Jan Skarbek Square

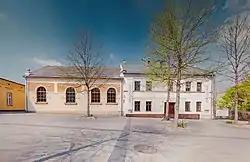
The Oświęcim Synagogue and Kornreich and Dattner House

In the years 1928–1930, the building of the Chevra Lomdei Mishnayot Synagogue was built. It is the only surviving synagogue in Oświęcim. The synagogue functioned until the German army entered Oświęcim in 1939. During World War II, the occupiers devastated the interior of the synagogue and utilized it as an ammunition warehouse. After the Soviet troops had entered Oświęcim, the synagogue was returned to its original function and served the small Jewish community. By 1955, almost all Jews had left the town. In 1977, the synagogue building was taken over by the Polish State Treasury. In 1998, it was returned to the Jewish Community in Bielsko-Biała and then, in June 1998, it was transferred to the Auschwitz Jewish Center Foundation. In the years 1999–2000 the synagogue was renovated and the building regained its former appearance.